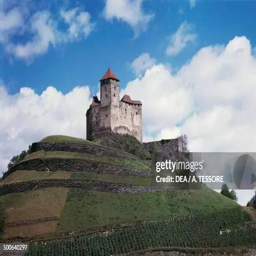
Burg Gutenberg